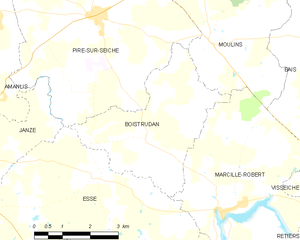
Boistrudan est une commune française située dans le département d'Ille-et-Vilaine, en région Bretagne.